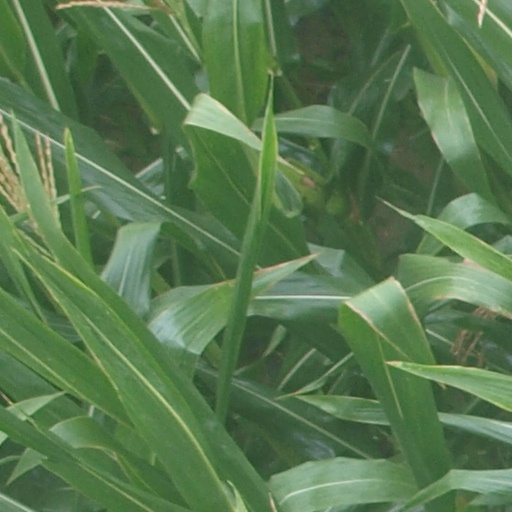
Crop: maize; corn